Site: brandenburg
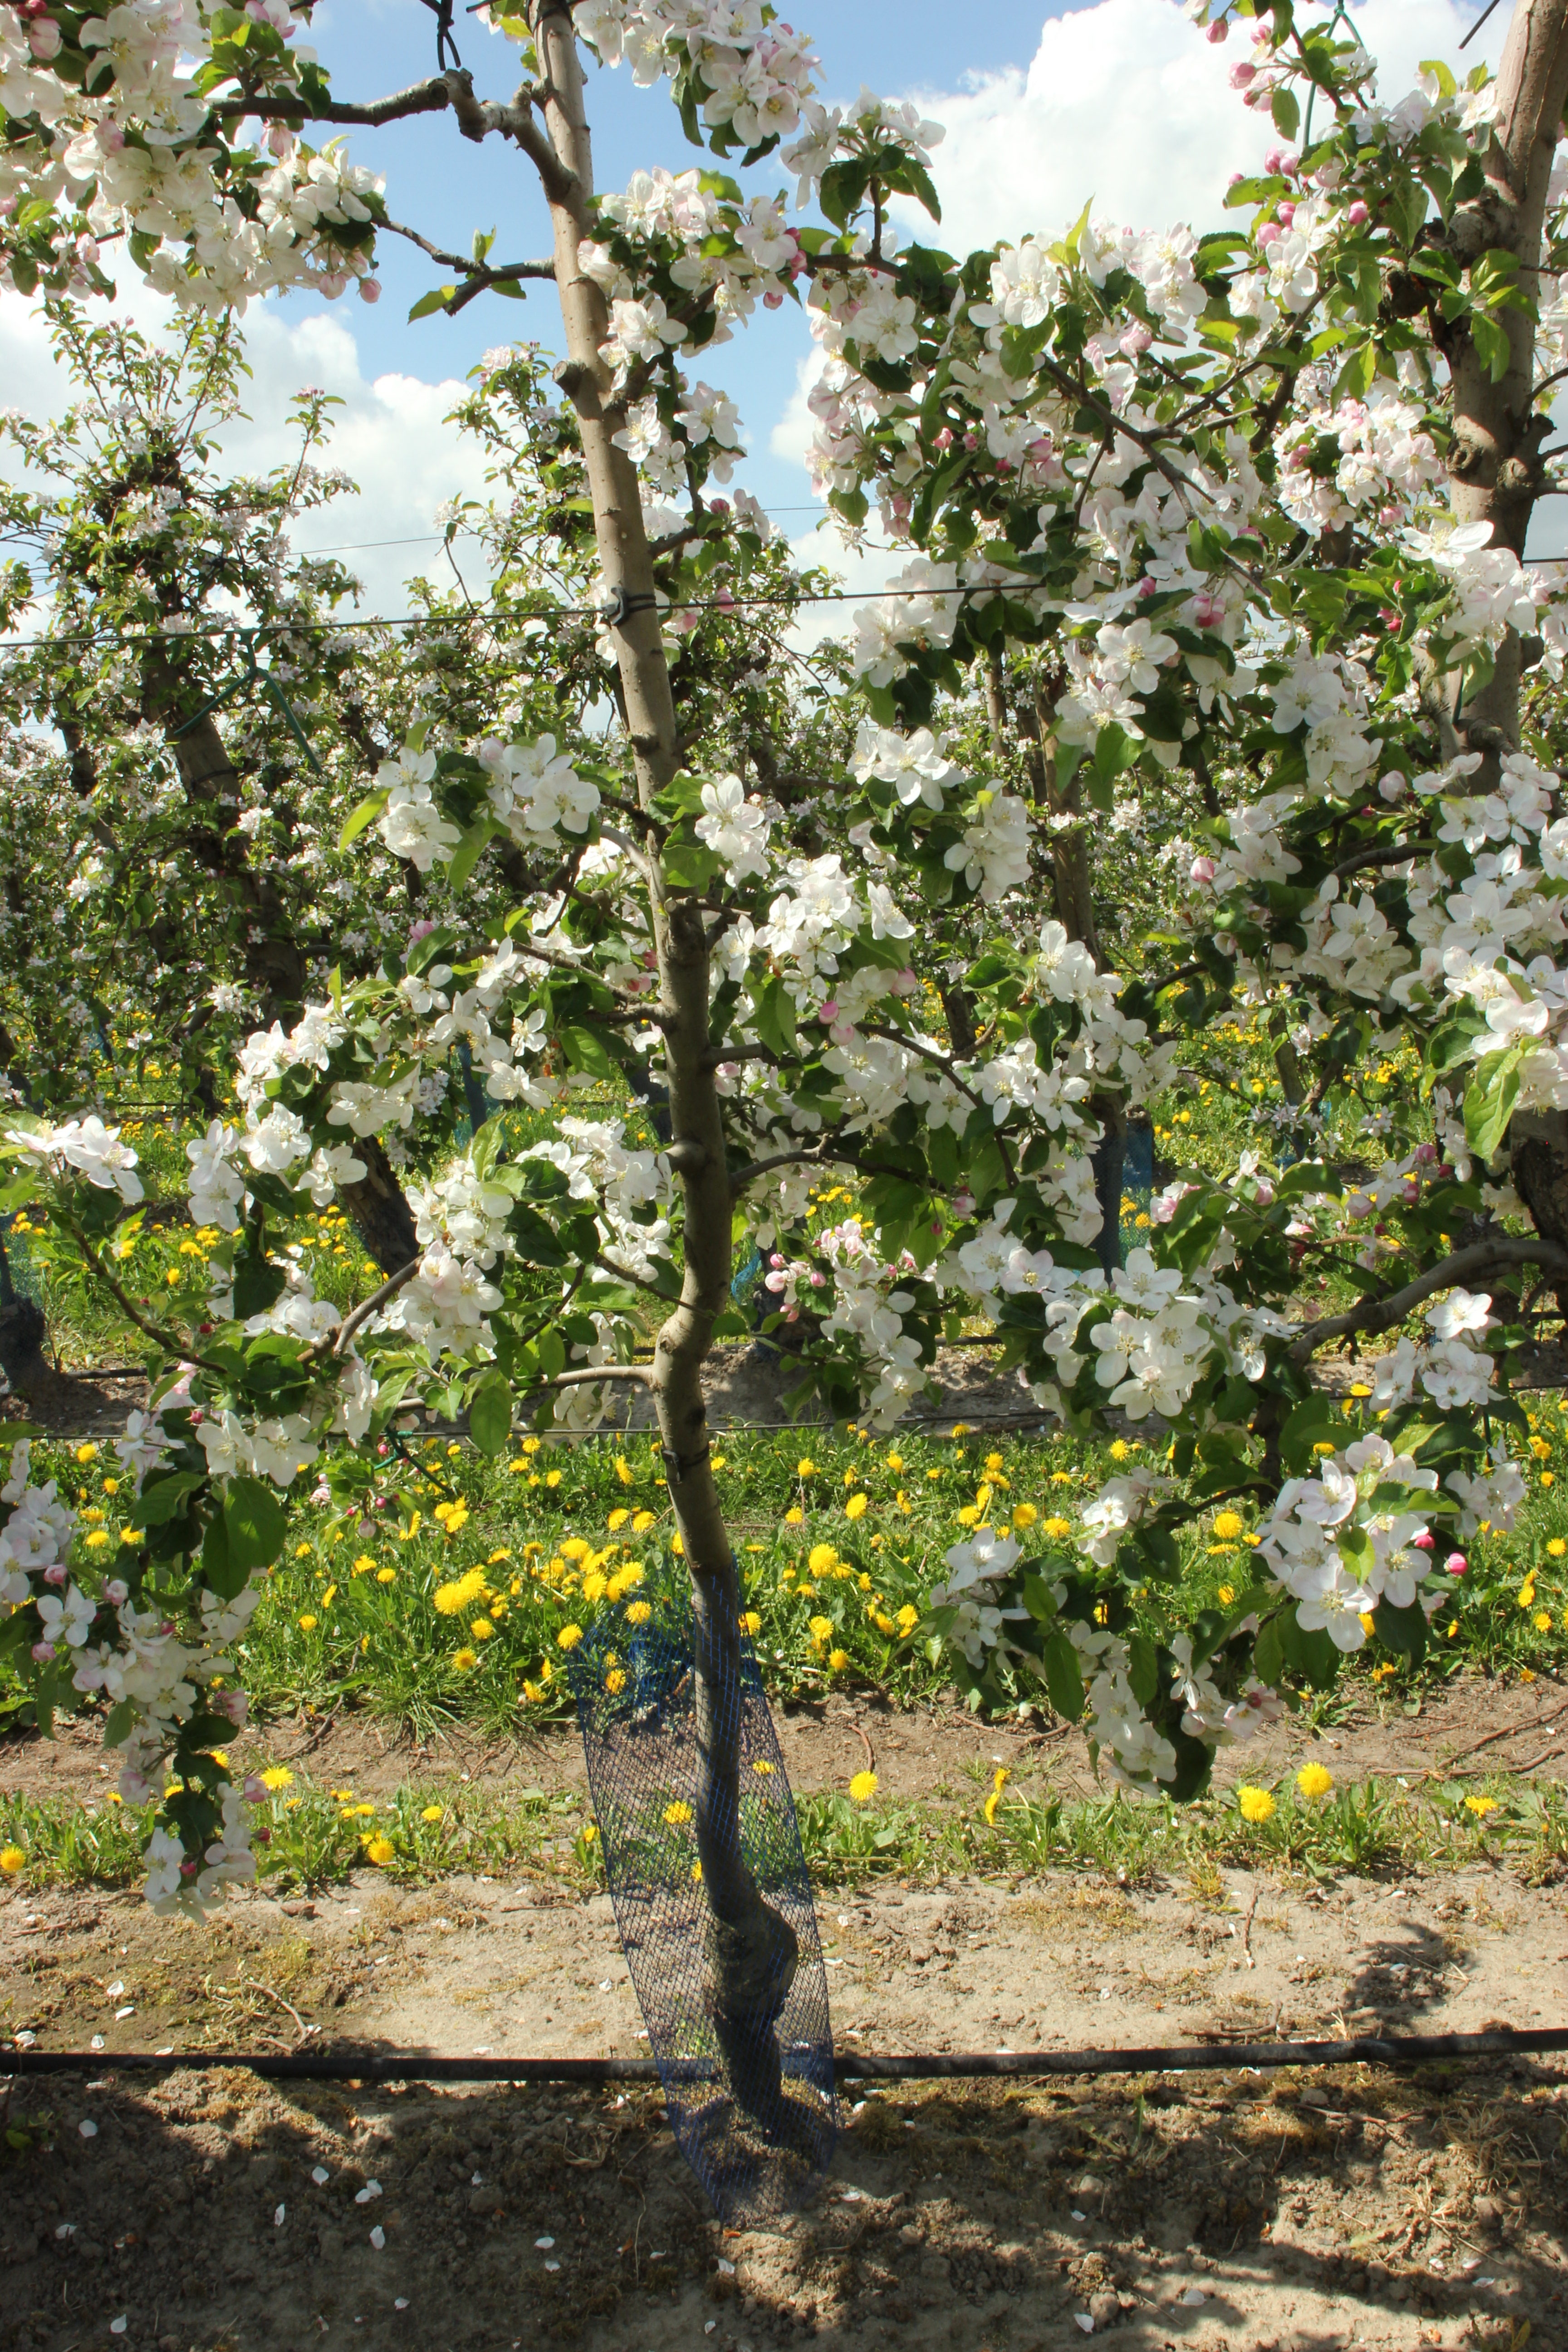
Growth stage (BBCH 65): Flowering